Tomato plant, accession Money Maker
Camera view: tilt-top (135 deg); turntable rotation: 270 degrees
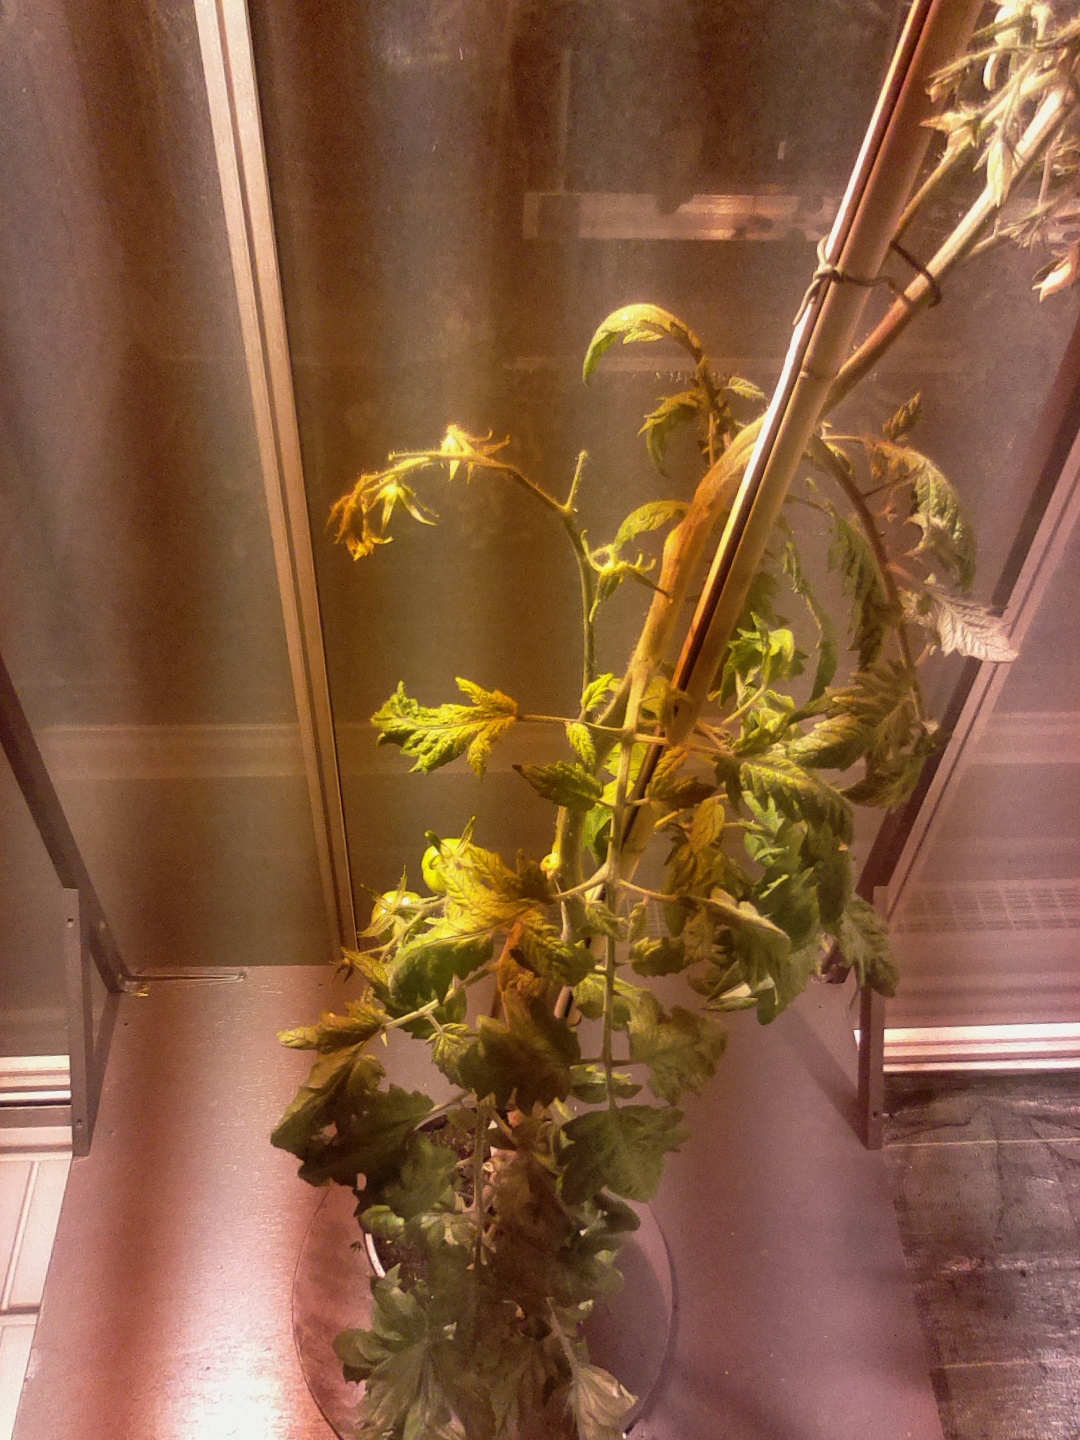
BBCH growth stage 75: 50%-60% of final fruit size